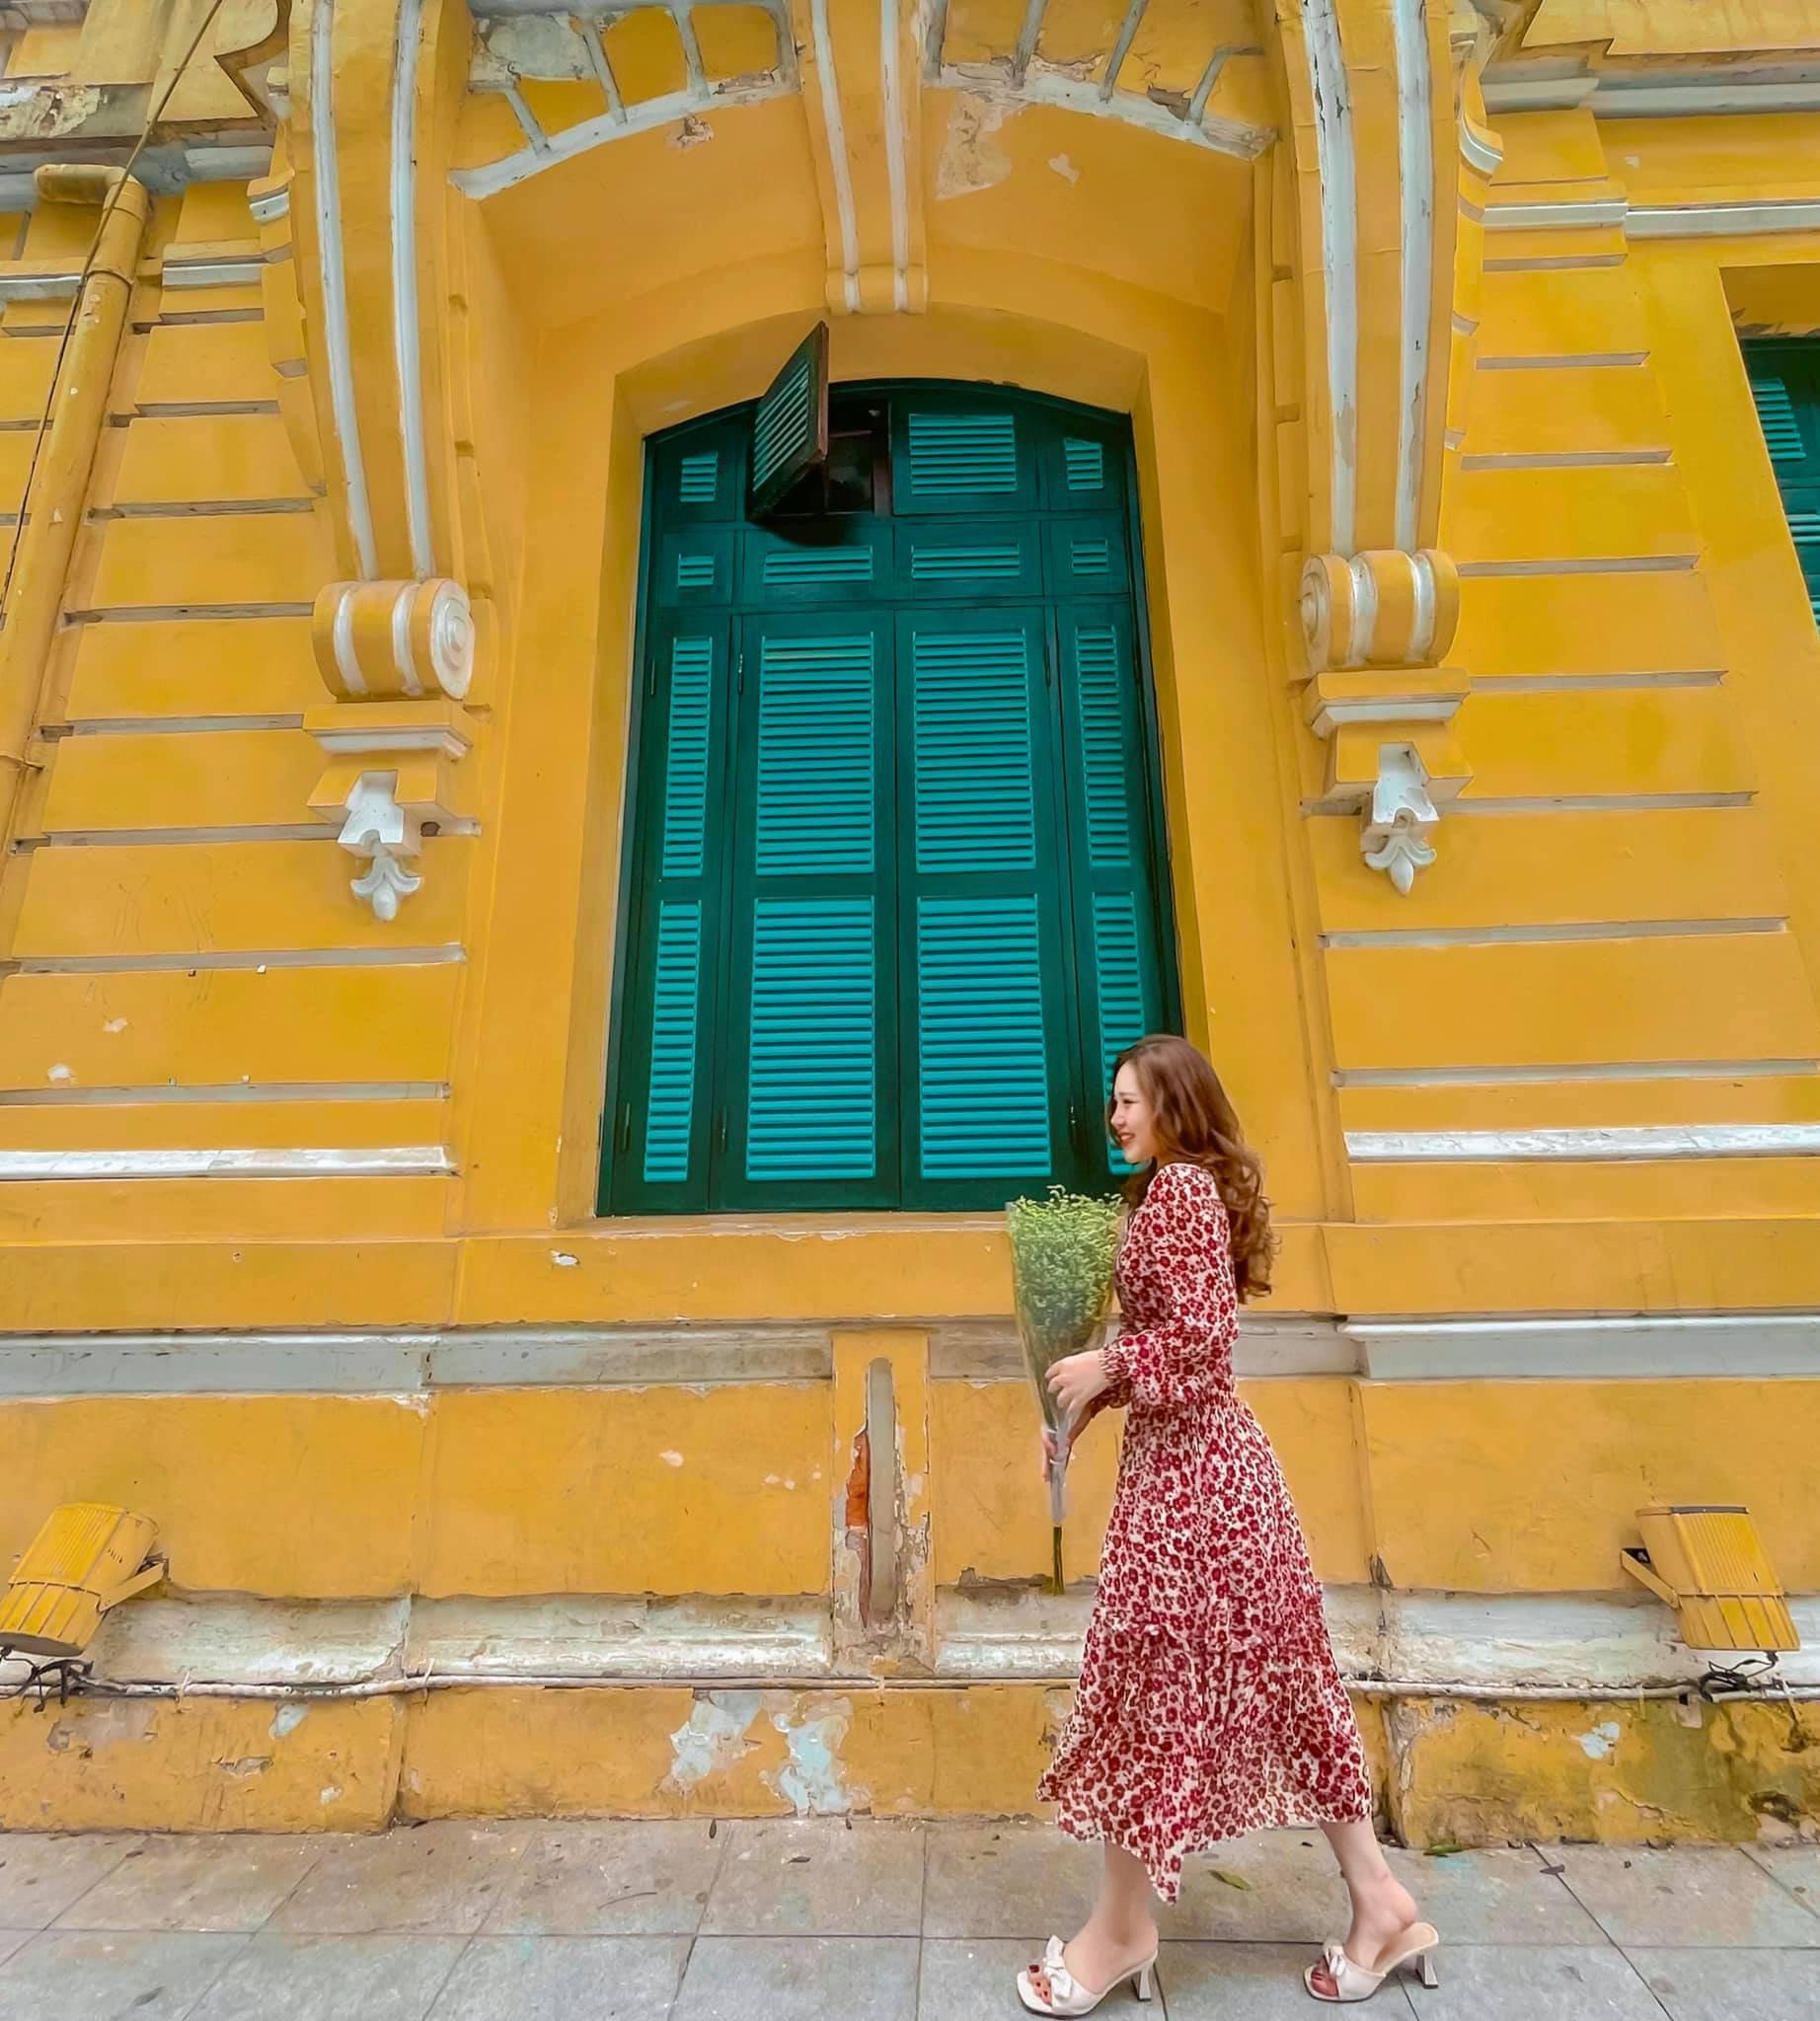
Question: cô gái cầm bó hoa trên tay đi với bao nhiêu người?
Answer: cô gái đi một mình